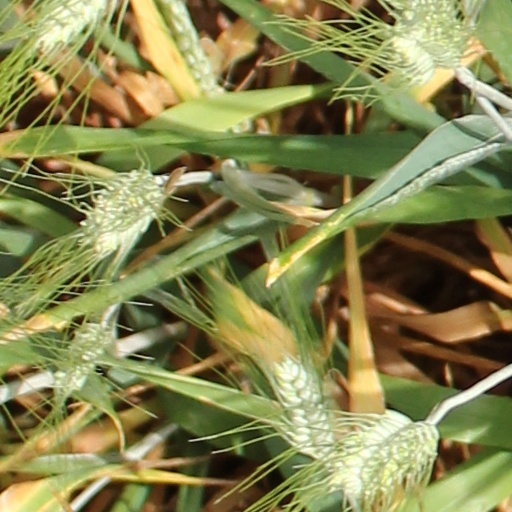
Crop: wheat